Timothy J. Sheehan

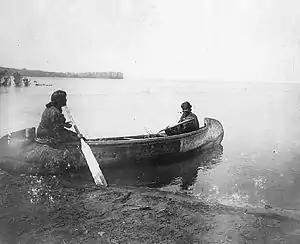
"Ojibways in a canoe on Leech Lake, 1896."

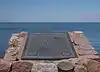
Battle of Sugar Point Historical Marker.

During his time as the Indian agent for the Pillager Band of the Ojibwe (Ojibwe: Makandwewininiwag) at the White Earth Indian Reservation Sheehan would be shot and wounded during an altercation between forces of the 3rd Infantry Regiment during what would later be known as the Battle of Sugar Point.